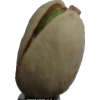
Label: pistachio